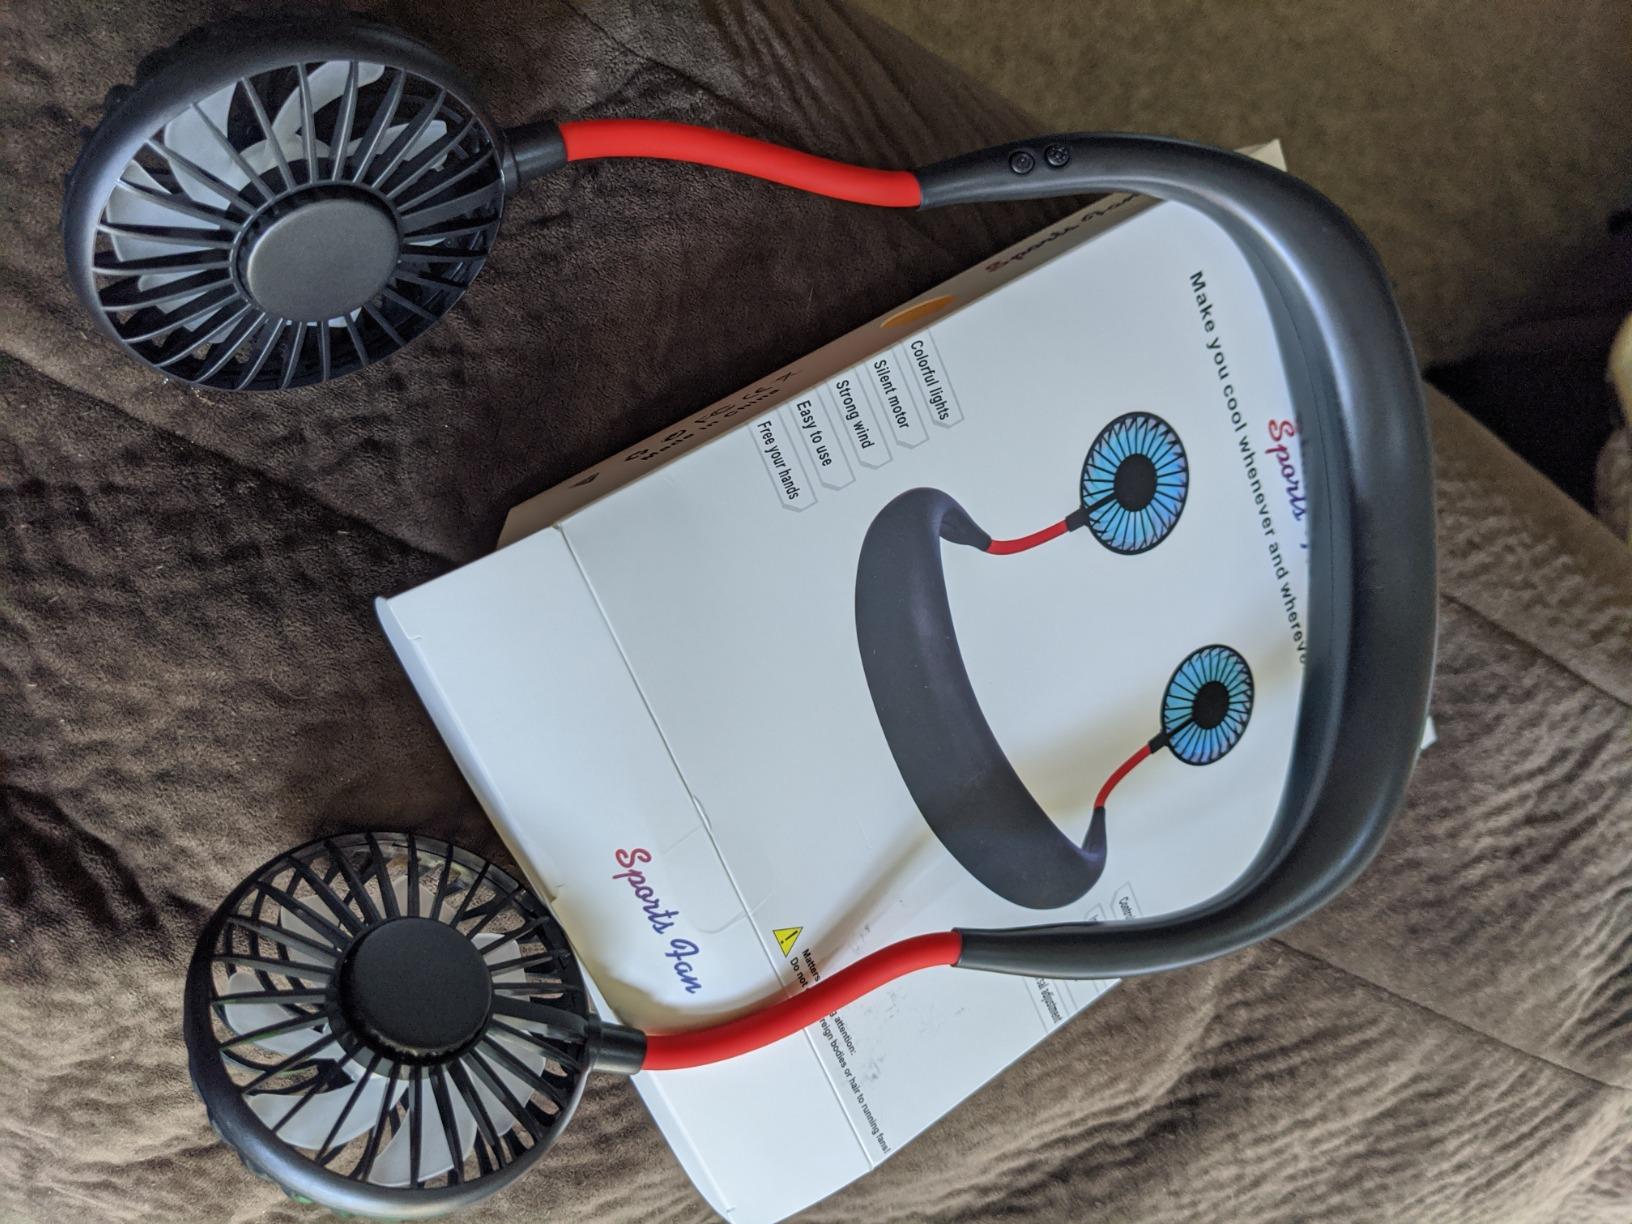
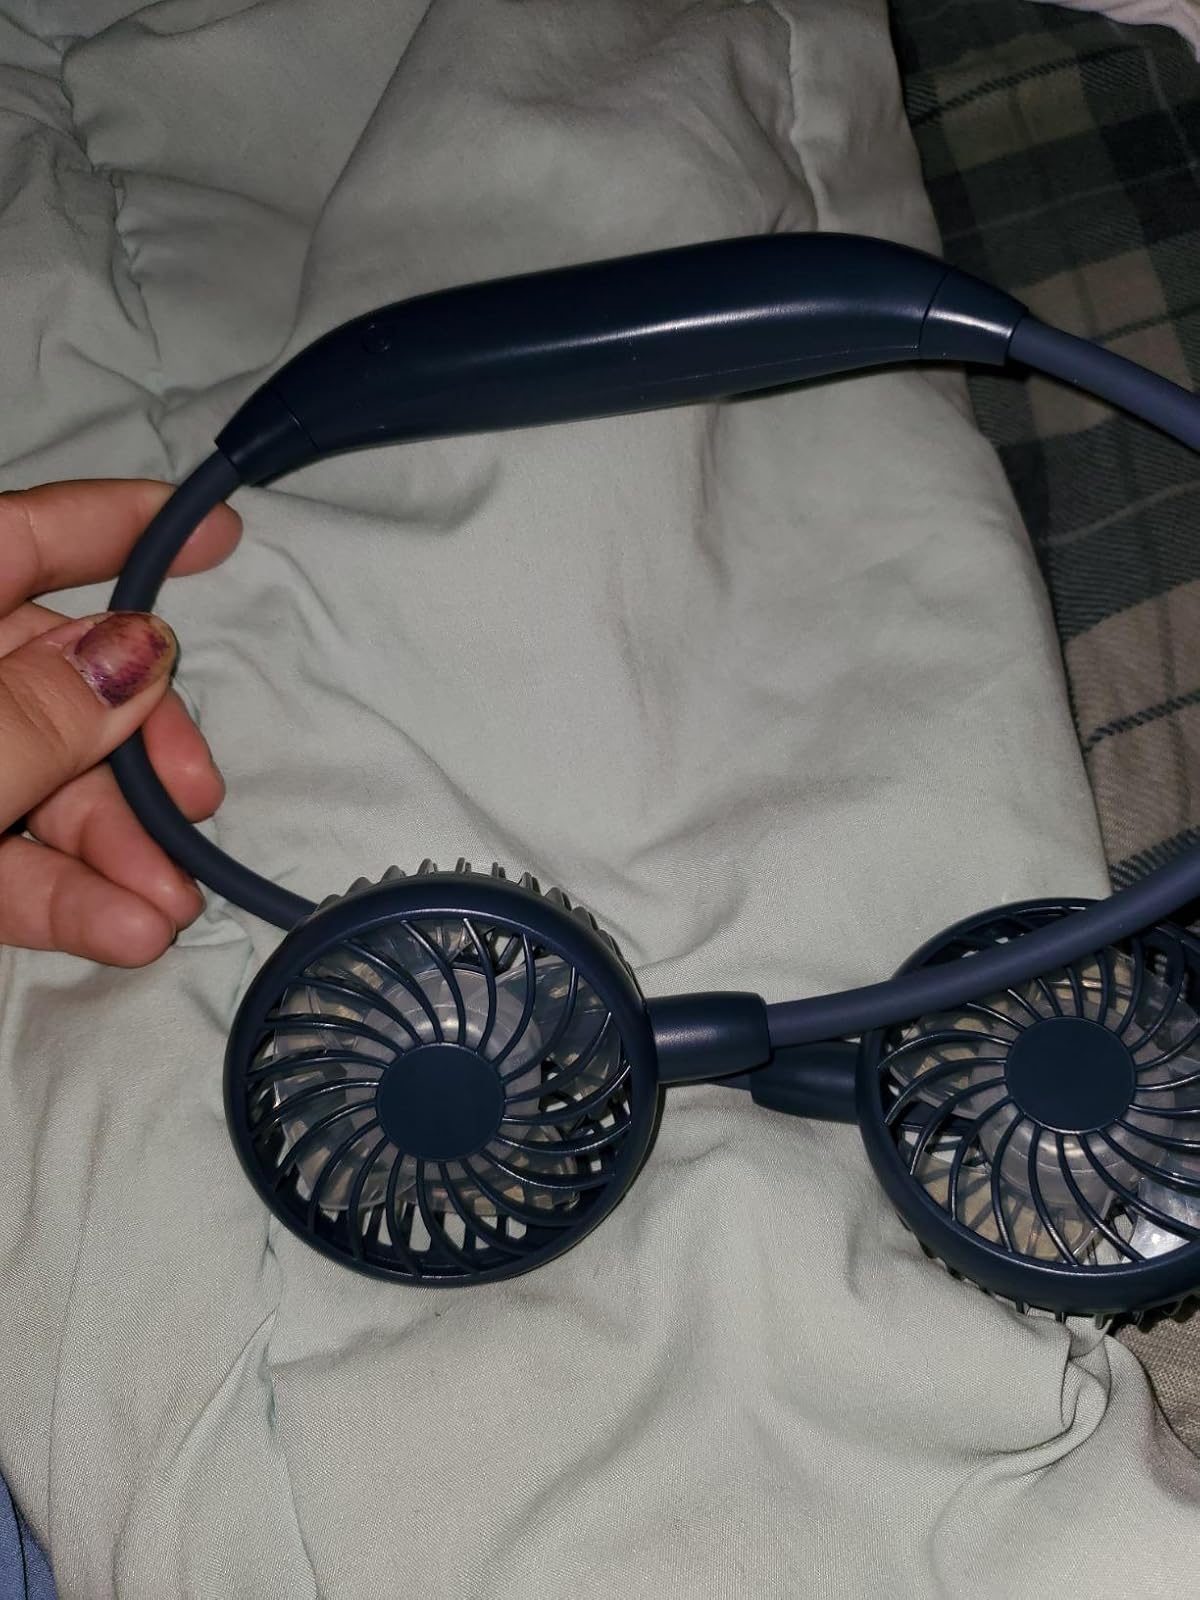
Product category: fan
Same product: no